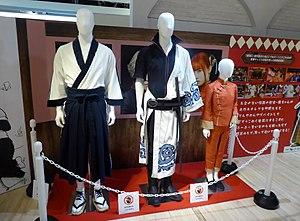
Gintama 2 est un film japonais réalisé par Yūichi Fukuda, sorti en 2018 au Japon. C'est la suite de Gintama qui avait été le plus grand succès japonais non-dessin-animé de l'année dernière. Il s'agit d'une adaptation du manga éponyme de Hideaki Sorachi.